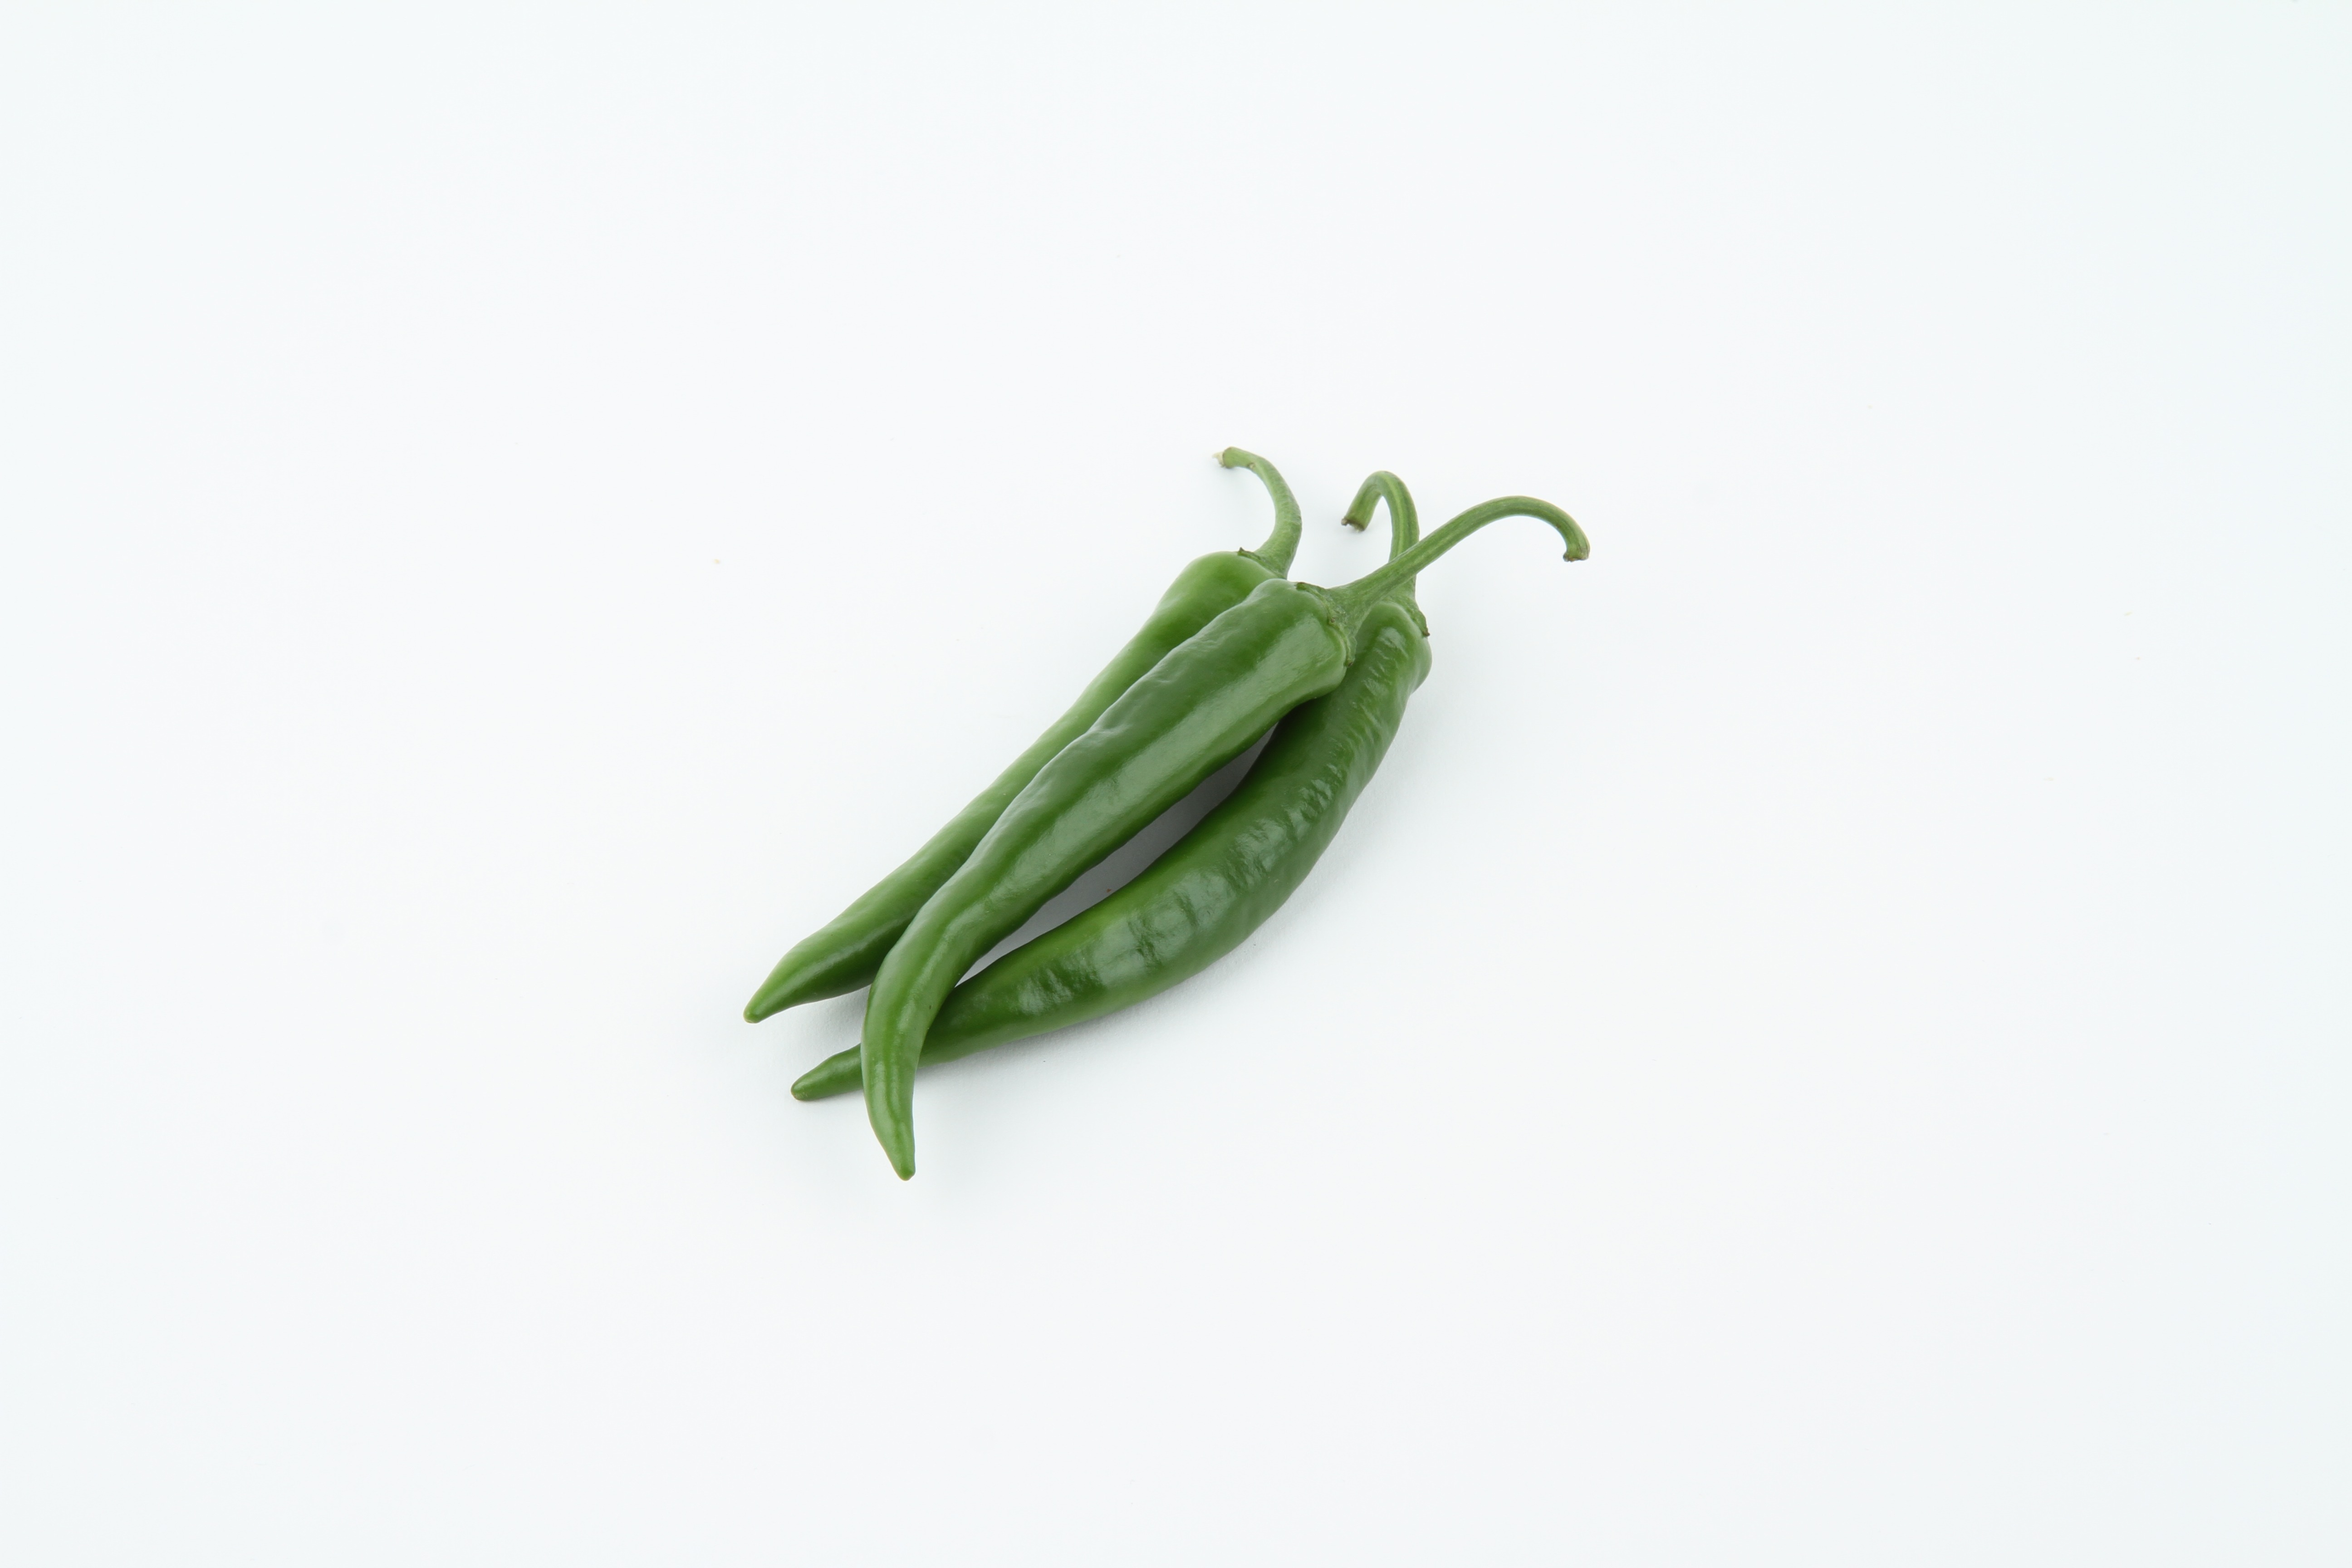
plant, fruit, leaf, flower, food, green, pepper, ingredient, herb, produce, vegetable, fresh, agriculture, healthy, nutrition, vegetables, vegetarian, organic, ingredients, nutritious, flowering plant, chili pepper, land plant, bell peppers and chili peppers